Portland Downtown Heliport

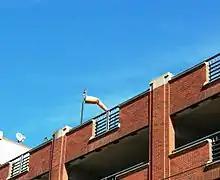
Helipad, viewed from street

Portland Downtown Heliport is a public heliport located in the Old Town Chinatown neighborhood in the northwest section of the city of Portland, Multnomah County, Oregon, United States. It occupies the roof of a 1989 parking garage located at the intersection of NW Naito Parkway and NW Davis Street, not far from the Steel Bridge over the Willamette River.